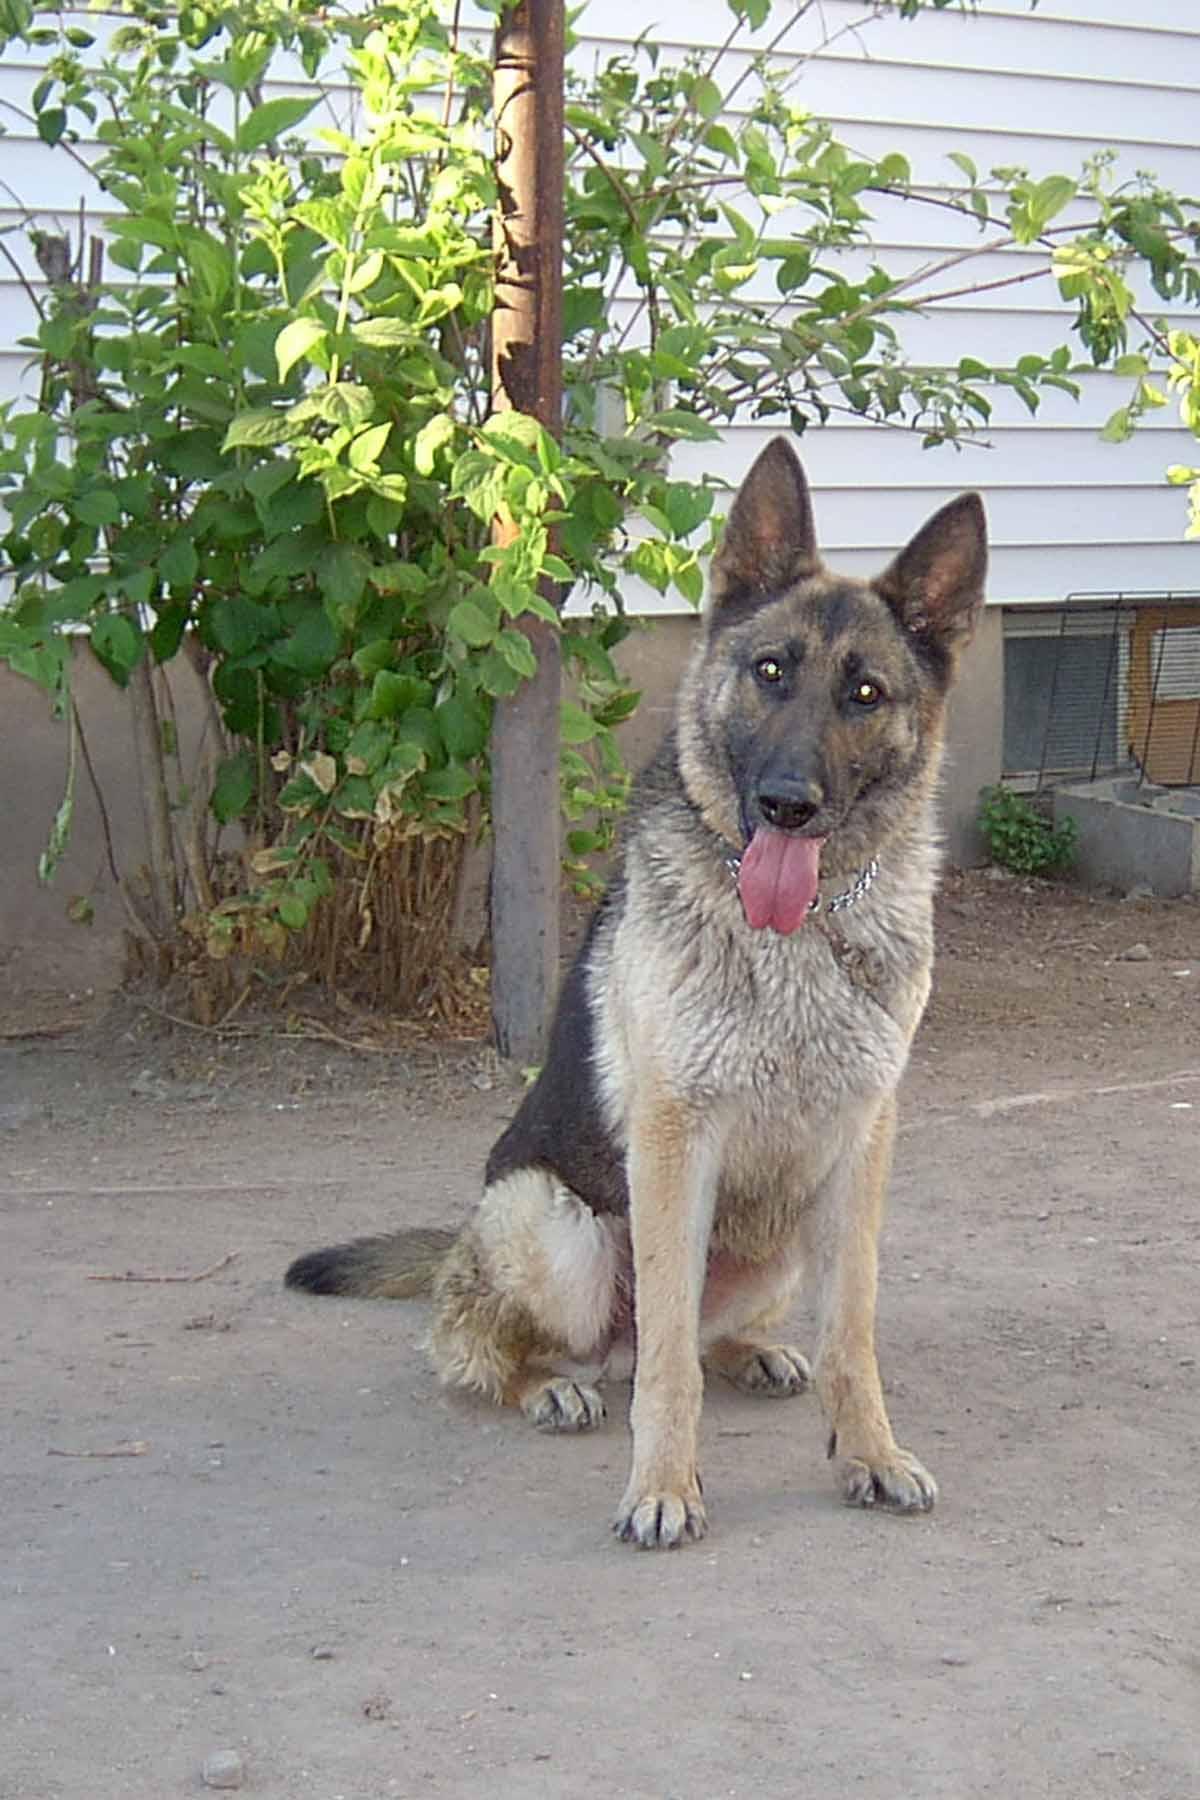
German_shepherd